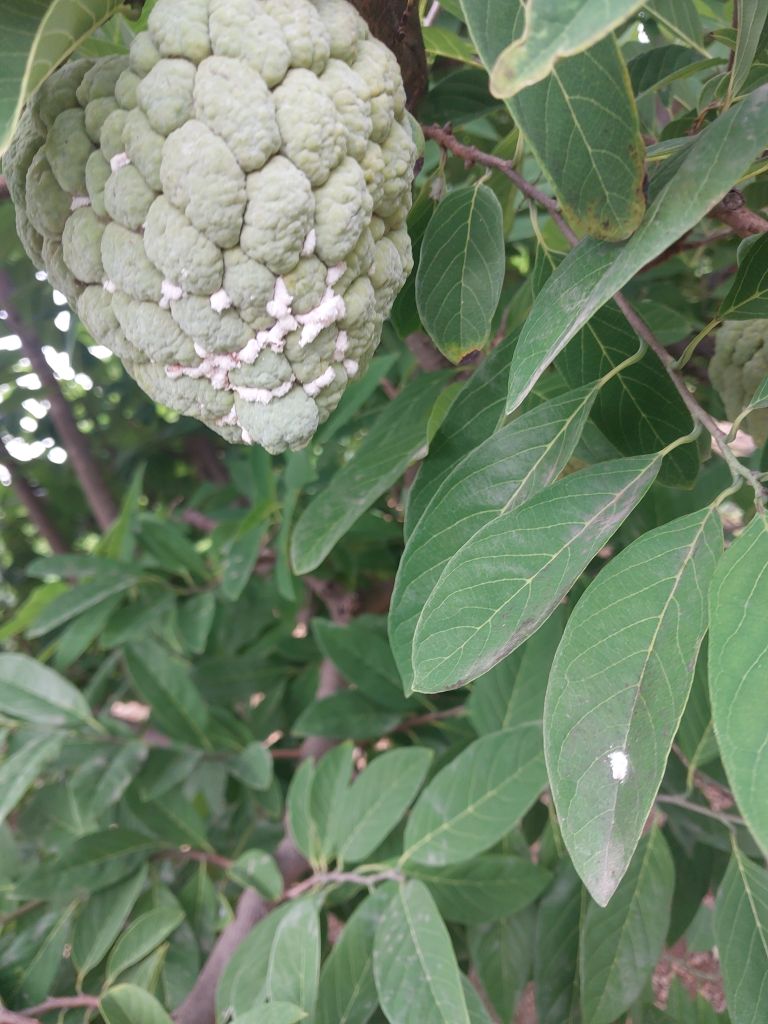
Disease label: Mealy Bug